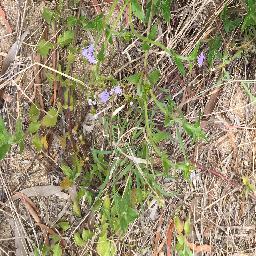
Label: siam_weed